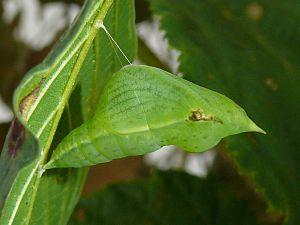
Le Citron est une espèce de lépidoptères de la famille des Pieridae, répandue en Eurasie.